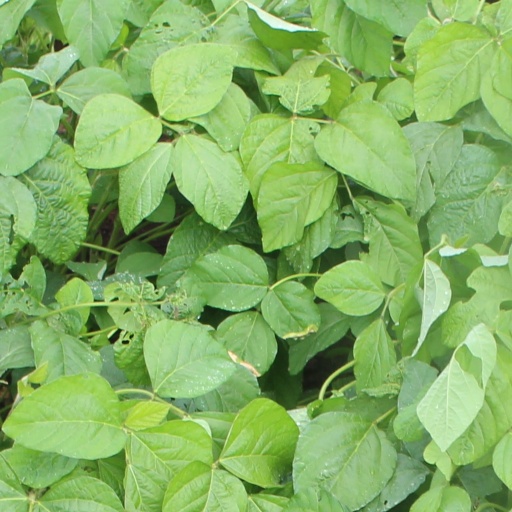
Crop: soybean